Shesh i Zi

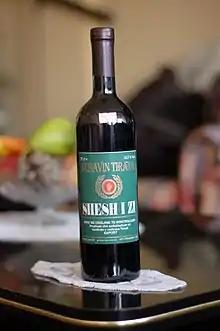

Shesh i Zi (lit. "black field") is an Albanian red wine variety.